Danasvej

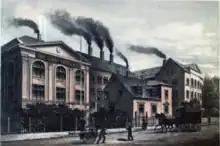
Carl Lunds Fabrikker

Niels Wolff died in 1862. Houses for three of Niels Wolff's children had been built in 1853–1855 on the east side of Vordroffsvej. The northernmost of the houses, located at Emilievej 6, went to his daughter Christine Marie Wolff. She had married military officer Peter Gottfred Ramm a few years earlier. Vodroffgård was operated as an entertainment venue from 1868 under the name Vodroffslund. The western part of present-day Danasvej, from H. C. Ørstedsvej to Svend Træsts Vej, was created in 1769 and was then called Bernstorffsvej. Carl Lunds Fabriker, a manufacturer of ironware, was built on the north side of the street in 1871.